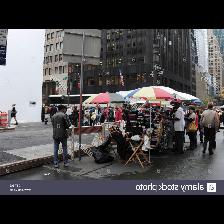
Label: Human